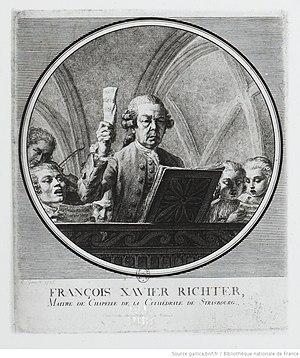
La cathédrale Notre-Dame de Strasbourg est une cathédrale gothique catholique située à Strasbourg, en région Grand Est, dans le département français du Bas-Rhin en Alsace.